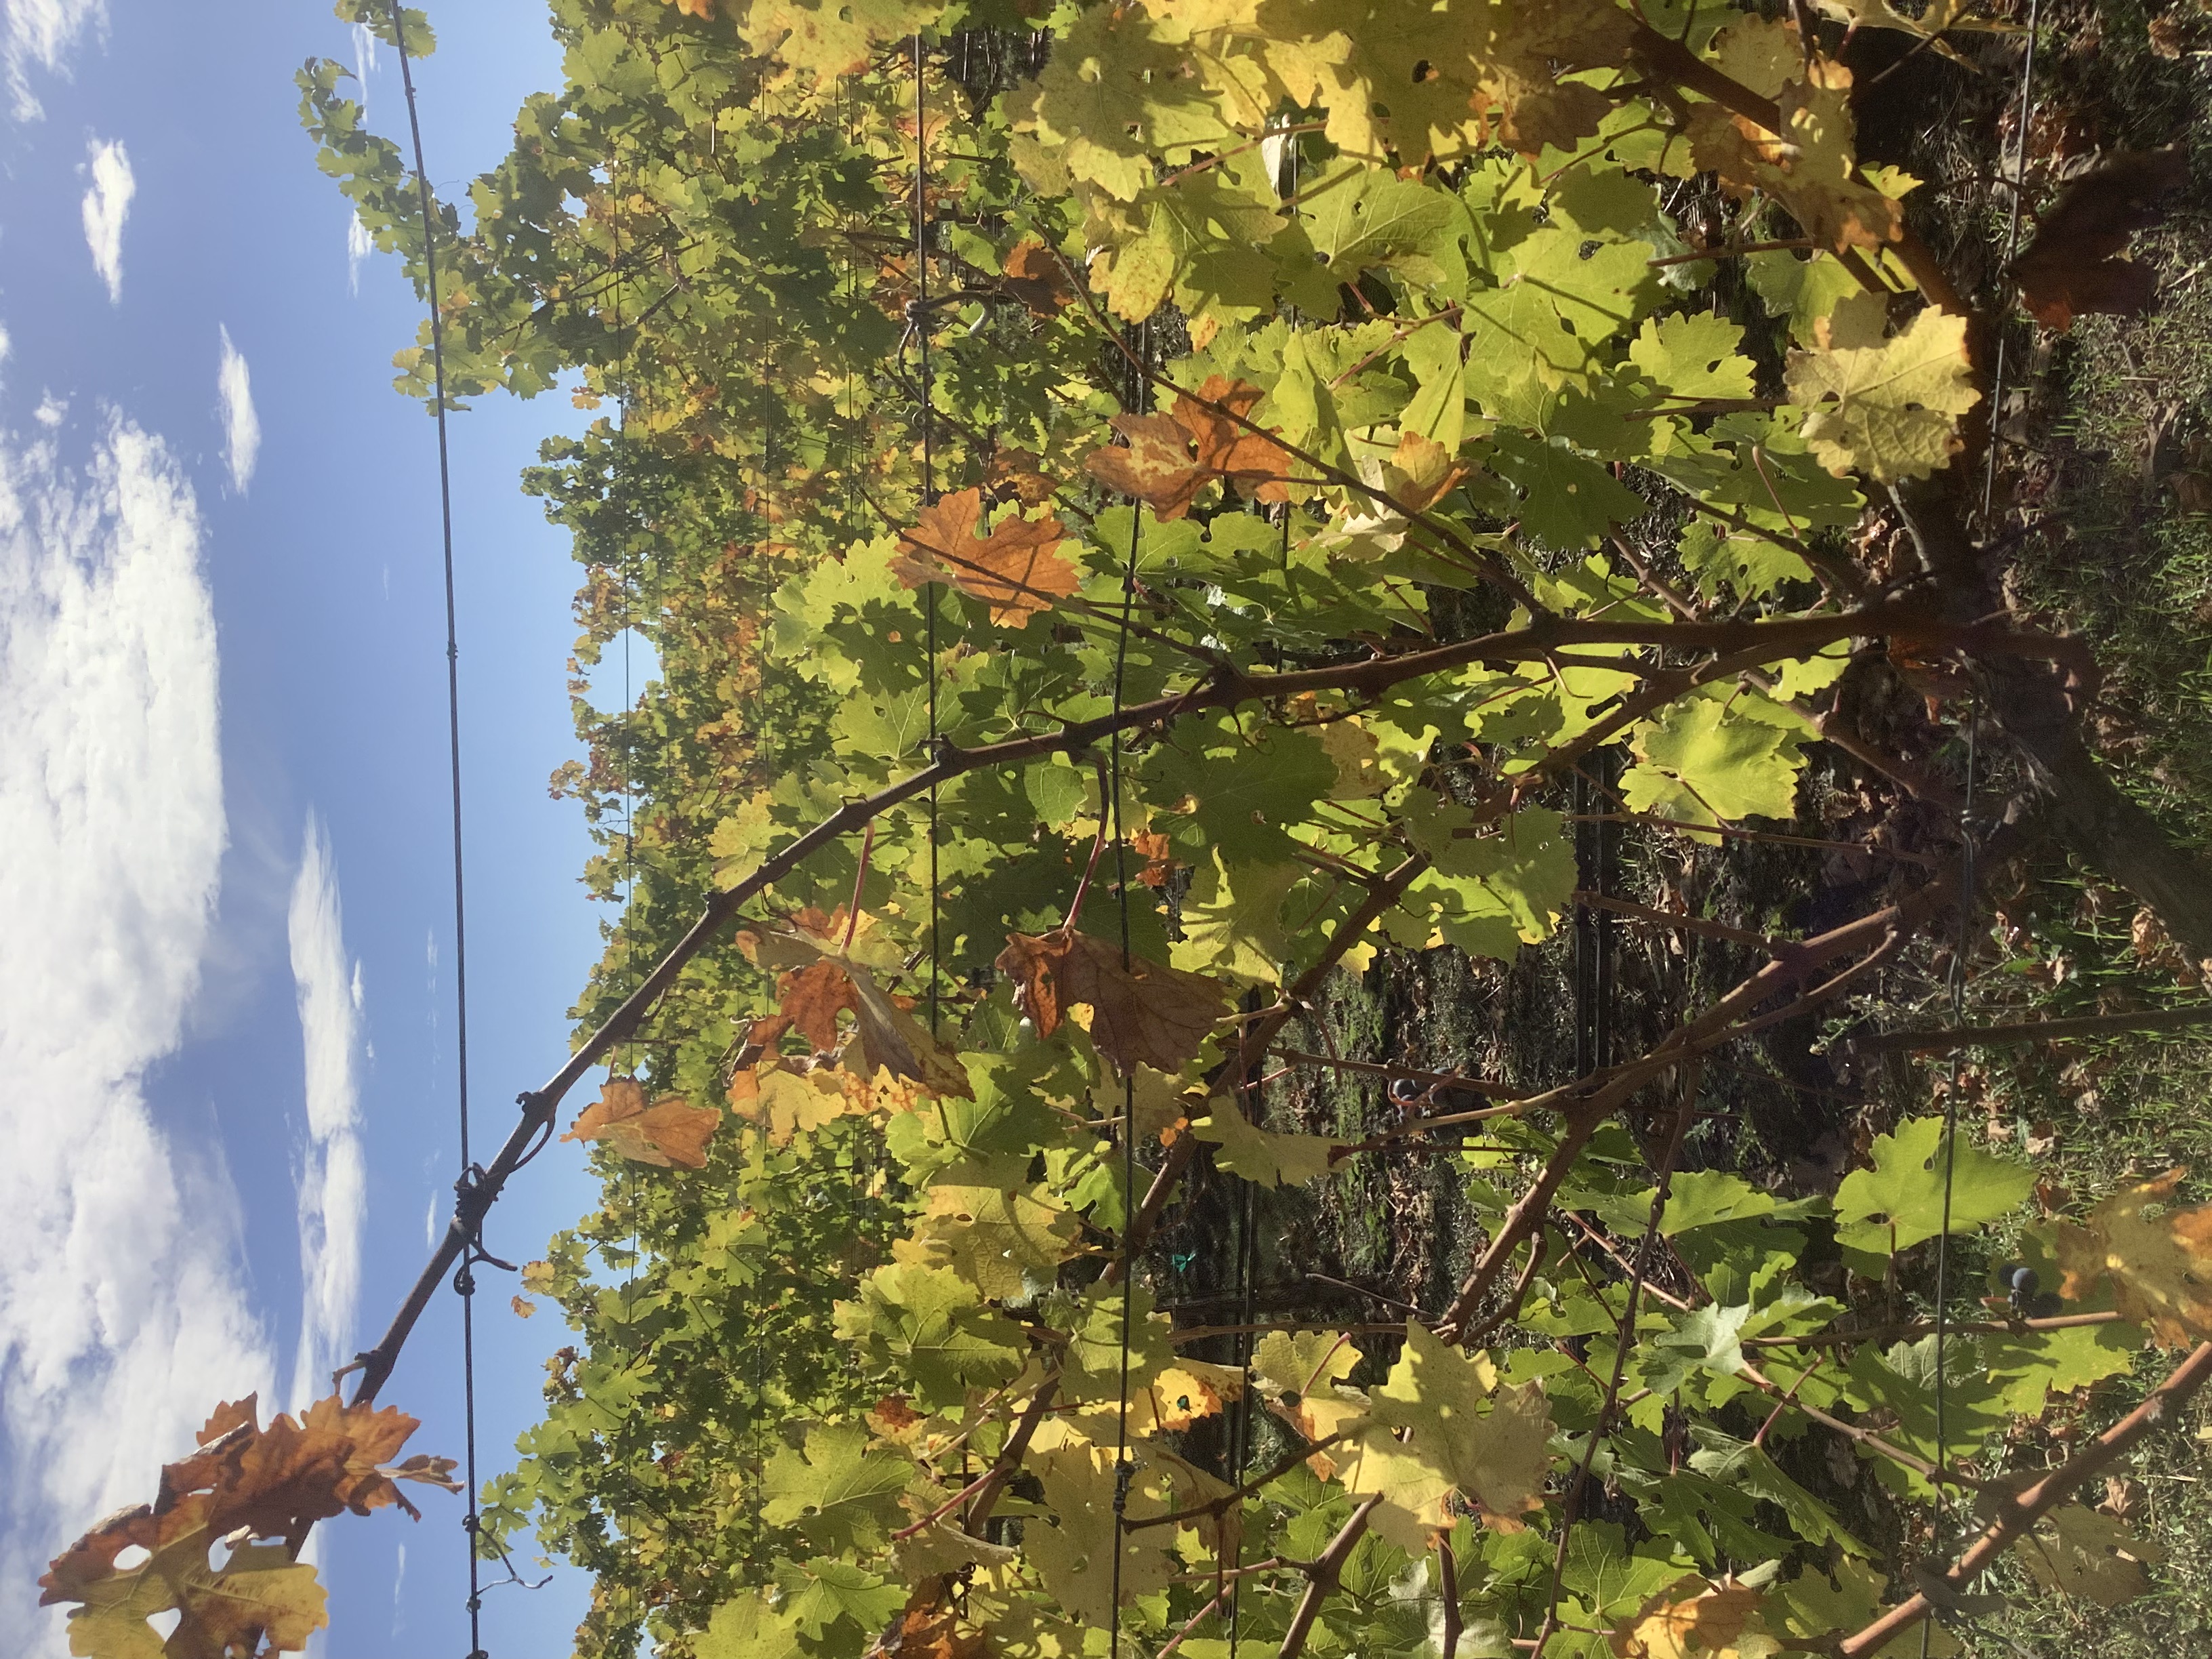
Label: No Virus